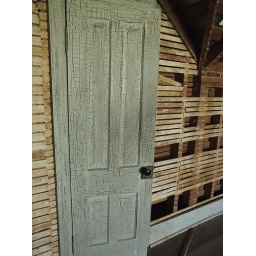
Upstairs bedroom closet door with alligatored paint in old house to be restored.. Plaster was removed and lathe exposed.